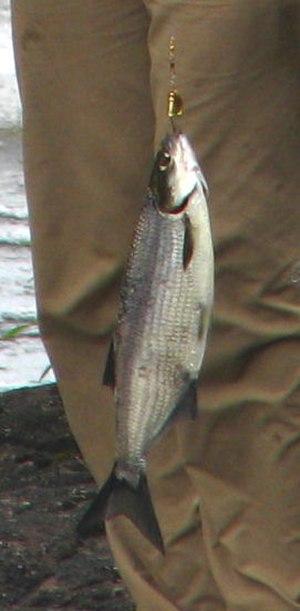
Hiodon alosoides ou laquaiche aux yeux d'or est une espèce de poissons d'eau douce de la famille des Hiodontidae endémique de l'Amérique du Nord.
Les poissons ostéoglossiformes forment un ordre aux caractères relativement primitifs parmi les actinoptérygiens.